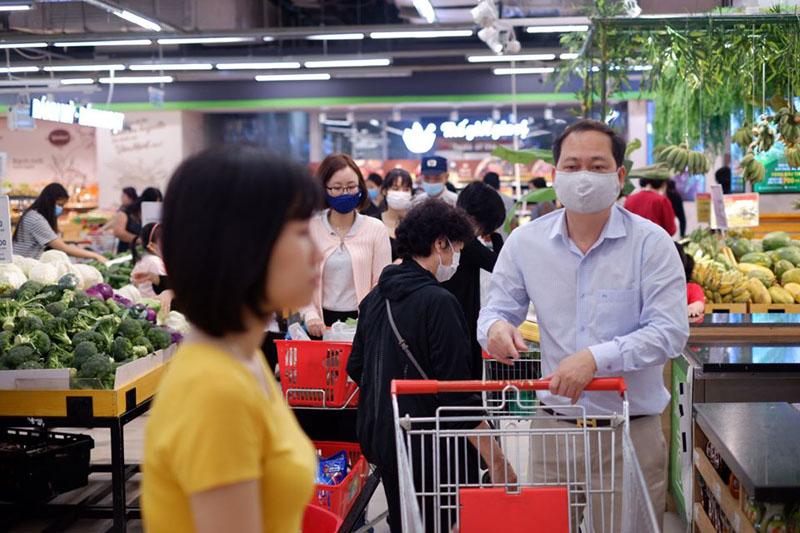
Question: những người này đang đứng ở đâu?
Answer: ở trong siêu thị